Christian André

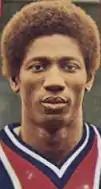
André with Paris Saint-Germain in 1976

Christian André (born 14 August 1950) is a French former professional footballer who played as a forward.